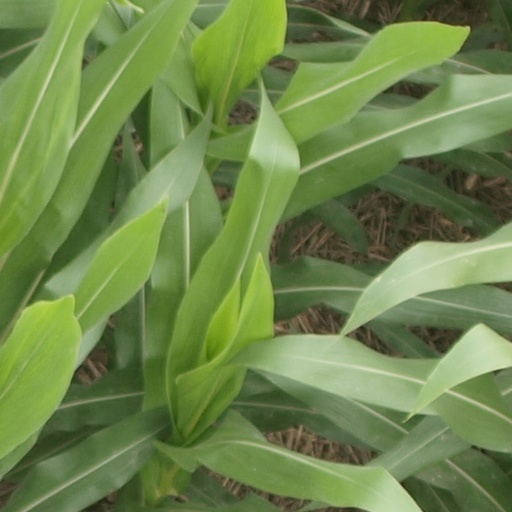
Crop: maize; corn